Borders (retailer)

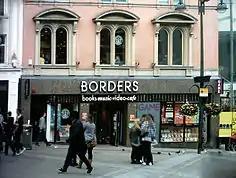
Borders on Briggate in Leeds, West Yorkshire

In 1997, the company established its first international store in Singapore, occupying in Wheelock Place, Orchard Road.